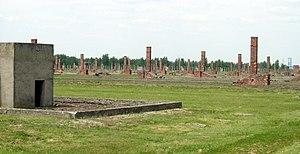
Auschwitz est le plus grand complexe concentrationnaire du Troisième Reich, à la fois camp de concentration et camp d'extermination. Il est situé dans la province de Silésie, à une cinquantaine de kilomètres à l'ouest de Cracovie, sur le territoire des localités d'Oświęcim et de Brzezinka, annexées au Reich après l'invasion de la Pologne en septembre 1939.